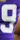
Number: 9